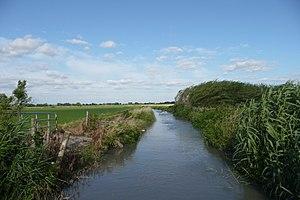
Canal d'eau près d'Arles en Camargue.
L’agriculture en Camargue est depuis des siècles l'élément primordial de l'aménagement du delta du Rhône. Elle est parvenue à se développer en dépit de l'omniprésence de l'eau salée. D'abord cantonnée sur les rives du Rhône, terres alluviales de plus faible salinité, elle a gagné des terres sur le centre du delta grâce à l’endiguement du Rhône, à la fin du XIXᵉ siècle, qui a permis l’apport d’eau douce, puis au plan Marshall, qui a financé d’importantes infrastructures hydrauliques. Son influence est déterminante sur l'environnement et elle reste l'un des atouts majeurs de son évolution.